Sean Garlick

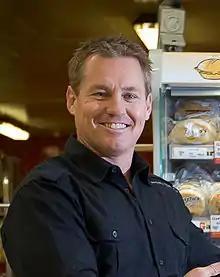

Sean Garlick (born 6 August 1969) is an Australian former professional rugby league footballer, former policeman, former actor and now a businessman. He was educated at Matraville High School from which he graduated in 1987. He began his career as a policeman before becoming a rugby league footballer. A La Perouse Panthers junior, he went on to captain Easts as well as the Rabbitohs in his final season with the Club in 1999.